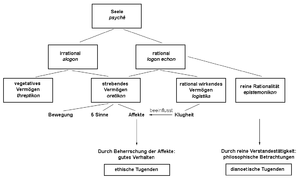
Den nikomakhæiske etik / Dyder / Sjælens inddeling
Schaubild der Seele nach Aristoteles
Den nikomakhæiske etik er det vigtigste af de tre overleverede etiske skrifter af Aristoteles. Da den deler flere bøger med Den eudemiske etik er den muligvis ikke redigeret af Aristoteles selv. Hvoraf titlen kommer er uklar. Den henviser muligvis til Aristoteles' søn eller far, der begge hed Nicomachus.